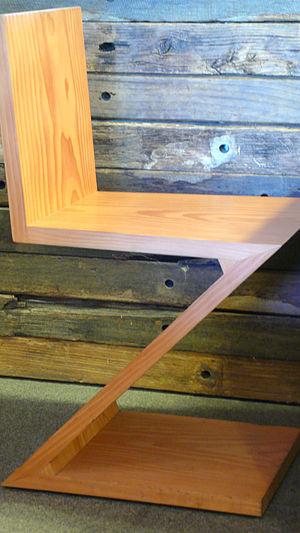
La chaise Zig Zag est un meuble conçu par le designer et ébéniste néerlandais Gerrit Thomas Rietveld en 1934. Constituée de 3 planches de bois associées en Z avec une quatrième pour le dossier, cette chaise basée sur le concept minimaliste est typique du mouvement minimaliste et constructiviste « De Stijl ». Ce meuble, caractérisé par une impression d'instabilité, est une révolution esthétique au début des années 1930. Commercialisée en série limitée seulement à partir de 1973, la chaise Zig Zag est devenue une icône du design et se voit régulièrement réinterprétée par des artistes contemporains.
Gerrit Thomas Rietveld est un designer, architecte et ébéniste néerlandais.